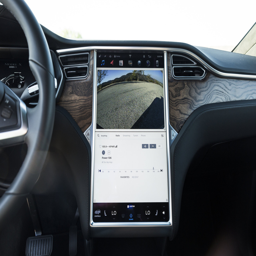
interiors are known for this giant touch screen , which sits in the center of the dashboard like invention .